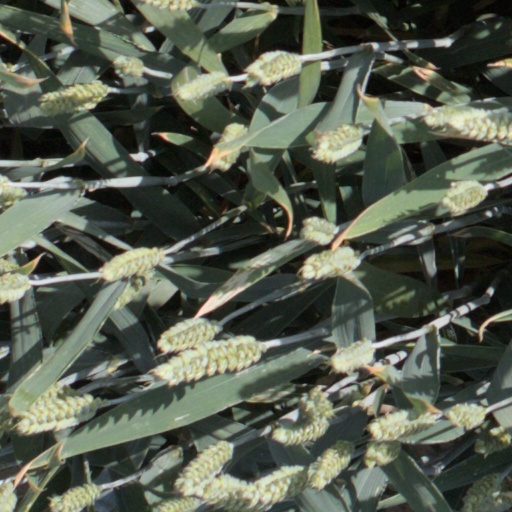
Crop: wheat